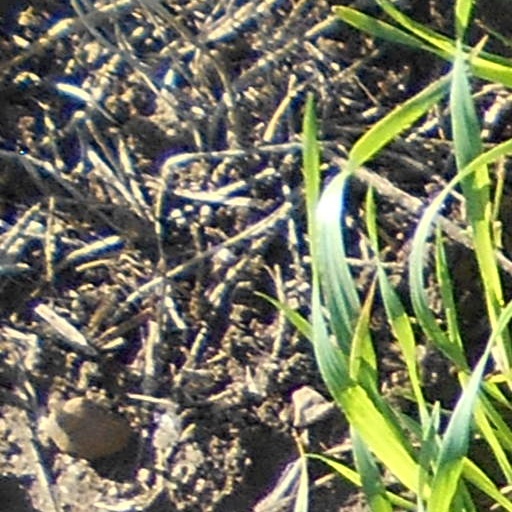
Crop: wheat